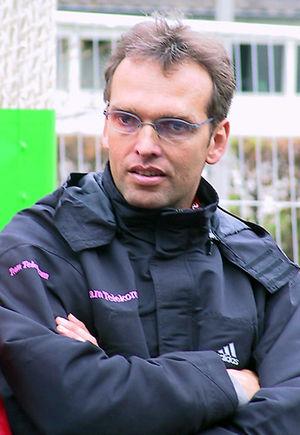
Olaf Ludwig fut l'un des meilleurs cyclistes allemands durant les années 1980 et 1990. Ces principaux succès en tant qu'amateur furent deux victoires finales sur la Course de la Paix, dont il détient le record d'étapes et la médaille d'or de la course en ligne des Jeux olympiques de 1988. Durant sa carrière professionnelle, il gagna trois étapes du Tour de France, ainsi que le maillot vert du classement par points. En 1992, il remporta le classement final de la Coupe du monde. L'année suivante, il prit la troisième place de la course en ligne aux championnats du monde sur route. À la fin de sa carrière, il créa la société Olaf Ludwig Cycling GmbH, qui géra l'équipe T-Mobile jusqu'au 31 octobre 2006. Il exerça également diverses fonctions à la fédération allemande de cyclisme, au sein de l'équipe T-Mobile, et à l'Union cycliste internationale.